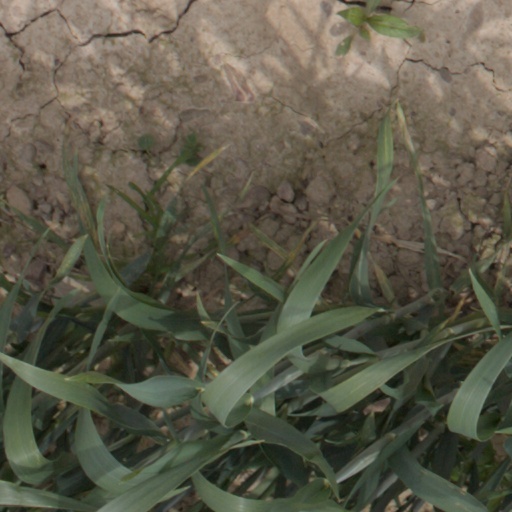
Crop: wheat